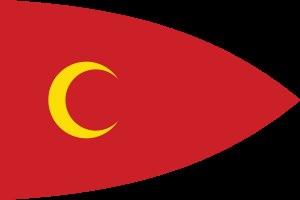
L’Empire ottoman a développé au cours des siècles une organisation d’État reposant sur un gouvernement très centralisé avec le sultan comme dirigeant suprême, tant civil que militaire et religieux, qui exerçait un contrôle effectif sur les provinces, les sujets et les fonctionnaires. Comme son prédécesseur l'Empire byzantin, l’Empire ottoman n'avait pas de titres héréditaires, mais des offices révocables par le sultan, tels que les vizirs, pachas et ağas. La richesse et la position sociale n’étaient pas reçues en héritage, mais pouvaient être acquises par la reconnaissance des mérites. Le service militaire était un élément clé de l’avancement dans la hiérarchie.